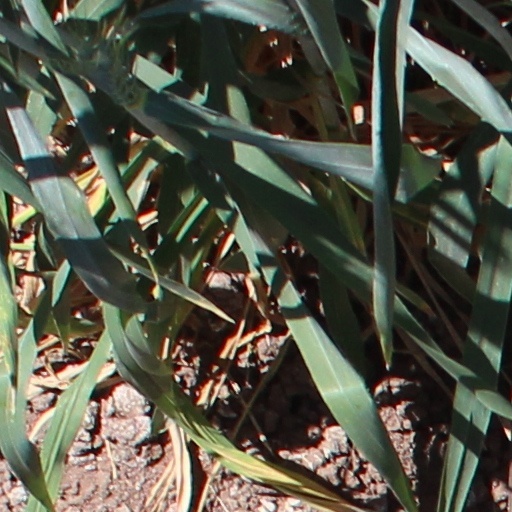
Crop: wheat